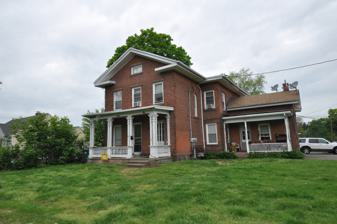
Building: Alphonso Johnson House
Country: United States of America
Year built: 1859
Historic house in Connecticut, United States United States historic place Alphonso Johnson House U.S. National Register of Historic Places Show map of Connecticut Show map of the United States Location 1 Gilbert Ave., Hamden, Connecticut Coordinates 41°21′26″N 72°56′15″W / 41.35722°N 72.93750°W / 41.35722; -72.93750 ( Alphonso Johnson House ) Area less than one acre Built 1859 ( 1859 ) Architectural style Greek Revival, Italianate NRHP reference No. 91001922 Added to NRHP January 17, 1992 The Alphonso Johnson House is a historic house at 1 Gilbert Avenue in Hamden, Connecticut .  Built in 1859, it is one of the town's few 19th-century brick houses, and a distinctive example of transitional Greek Revival-Italianate architecture.  It was listed on the National Register of Historic Places in 1992. Description and history The Alphonso Johnson House is located in what is now a suburban residential area of southern Hamden, at the northwest corner of Gilbert and Circular Avenues.  It is a 2 + 1 ⁄ 2 -story structure, built with load-bearing brick walls and covered by a gabled roof.  It has an L-shaped plan, with a 1 + 1 ⁄ 2 -story brick ell to the right, and a 20th-century garage to the rear.  The brick is laid in common bond, and the roof is of a shallow pitch typical of the Greek Revival period.  The front facade is three bays wide, with the main entrance in the center bay, flanked by elongated sash windows.  A single-story porch extends across the facade, with Italianate square paneled posts and a balustrade with heavy turned balusters.  Most windows are rectangular sash, but there is one round-arch window, set on the east facade where it illuminates the stairwell.  Most of the interior now has modern finishes, but some original period detailing remains in two of the downstairs rooms. The house was built about 1859 by Alphonso Johnson, who grew up in a house (no longer standing) that was located across the street.  The house was probably built using bricks made in the Johnson brickyard, which was located to the northwest on Wilmot Brook.  It is one of a small number of brick houses to survive from the 19th century in the town, and has Italianate features reminiscent of the work of New Haven architect Henry Austin , applied to a more traditionally Greek Revival house shape. See also National Register of Historic Places listings in New Haven County, Connecticut References